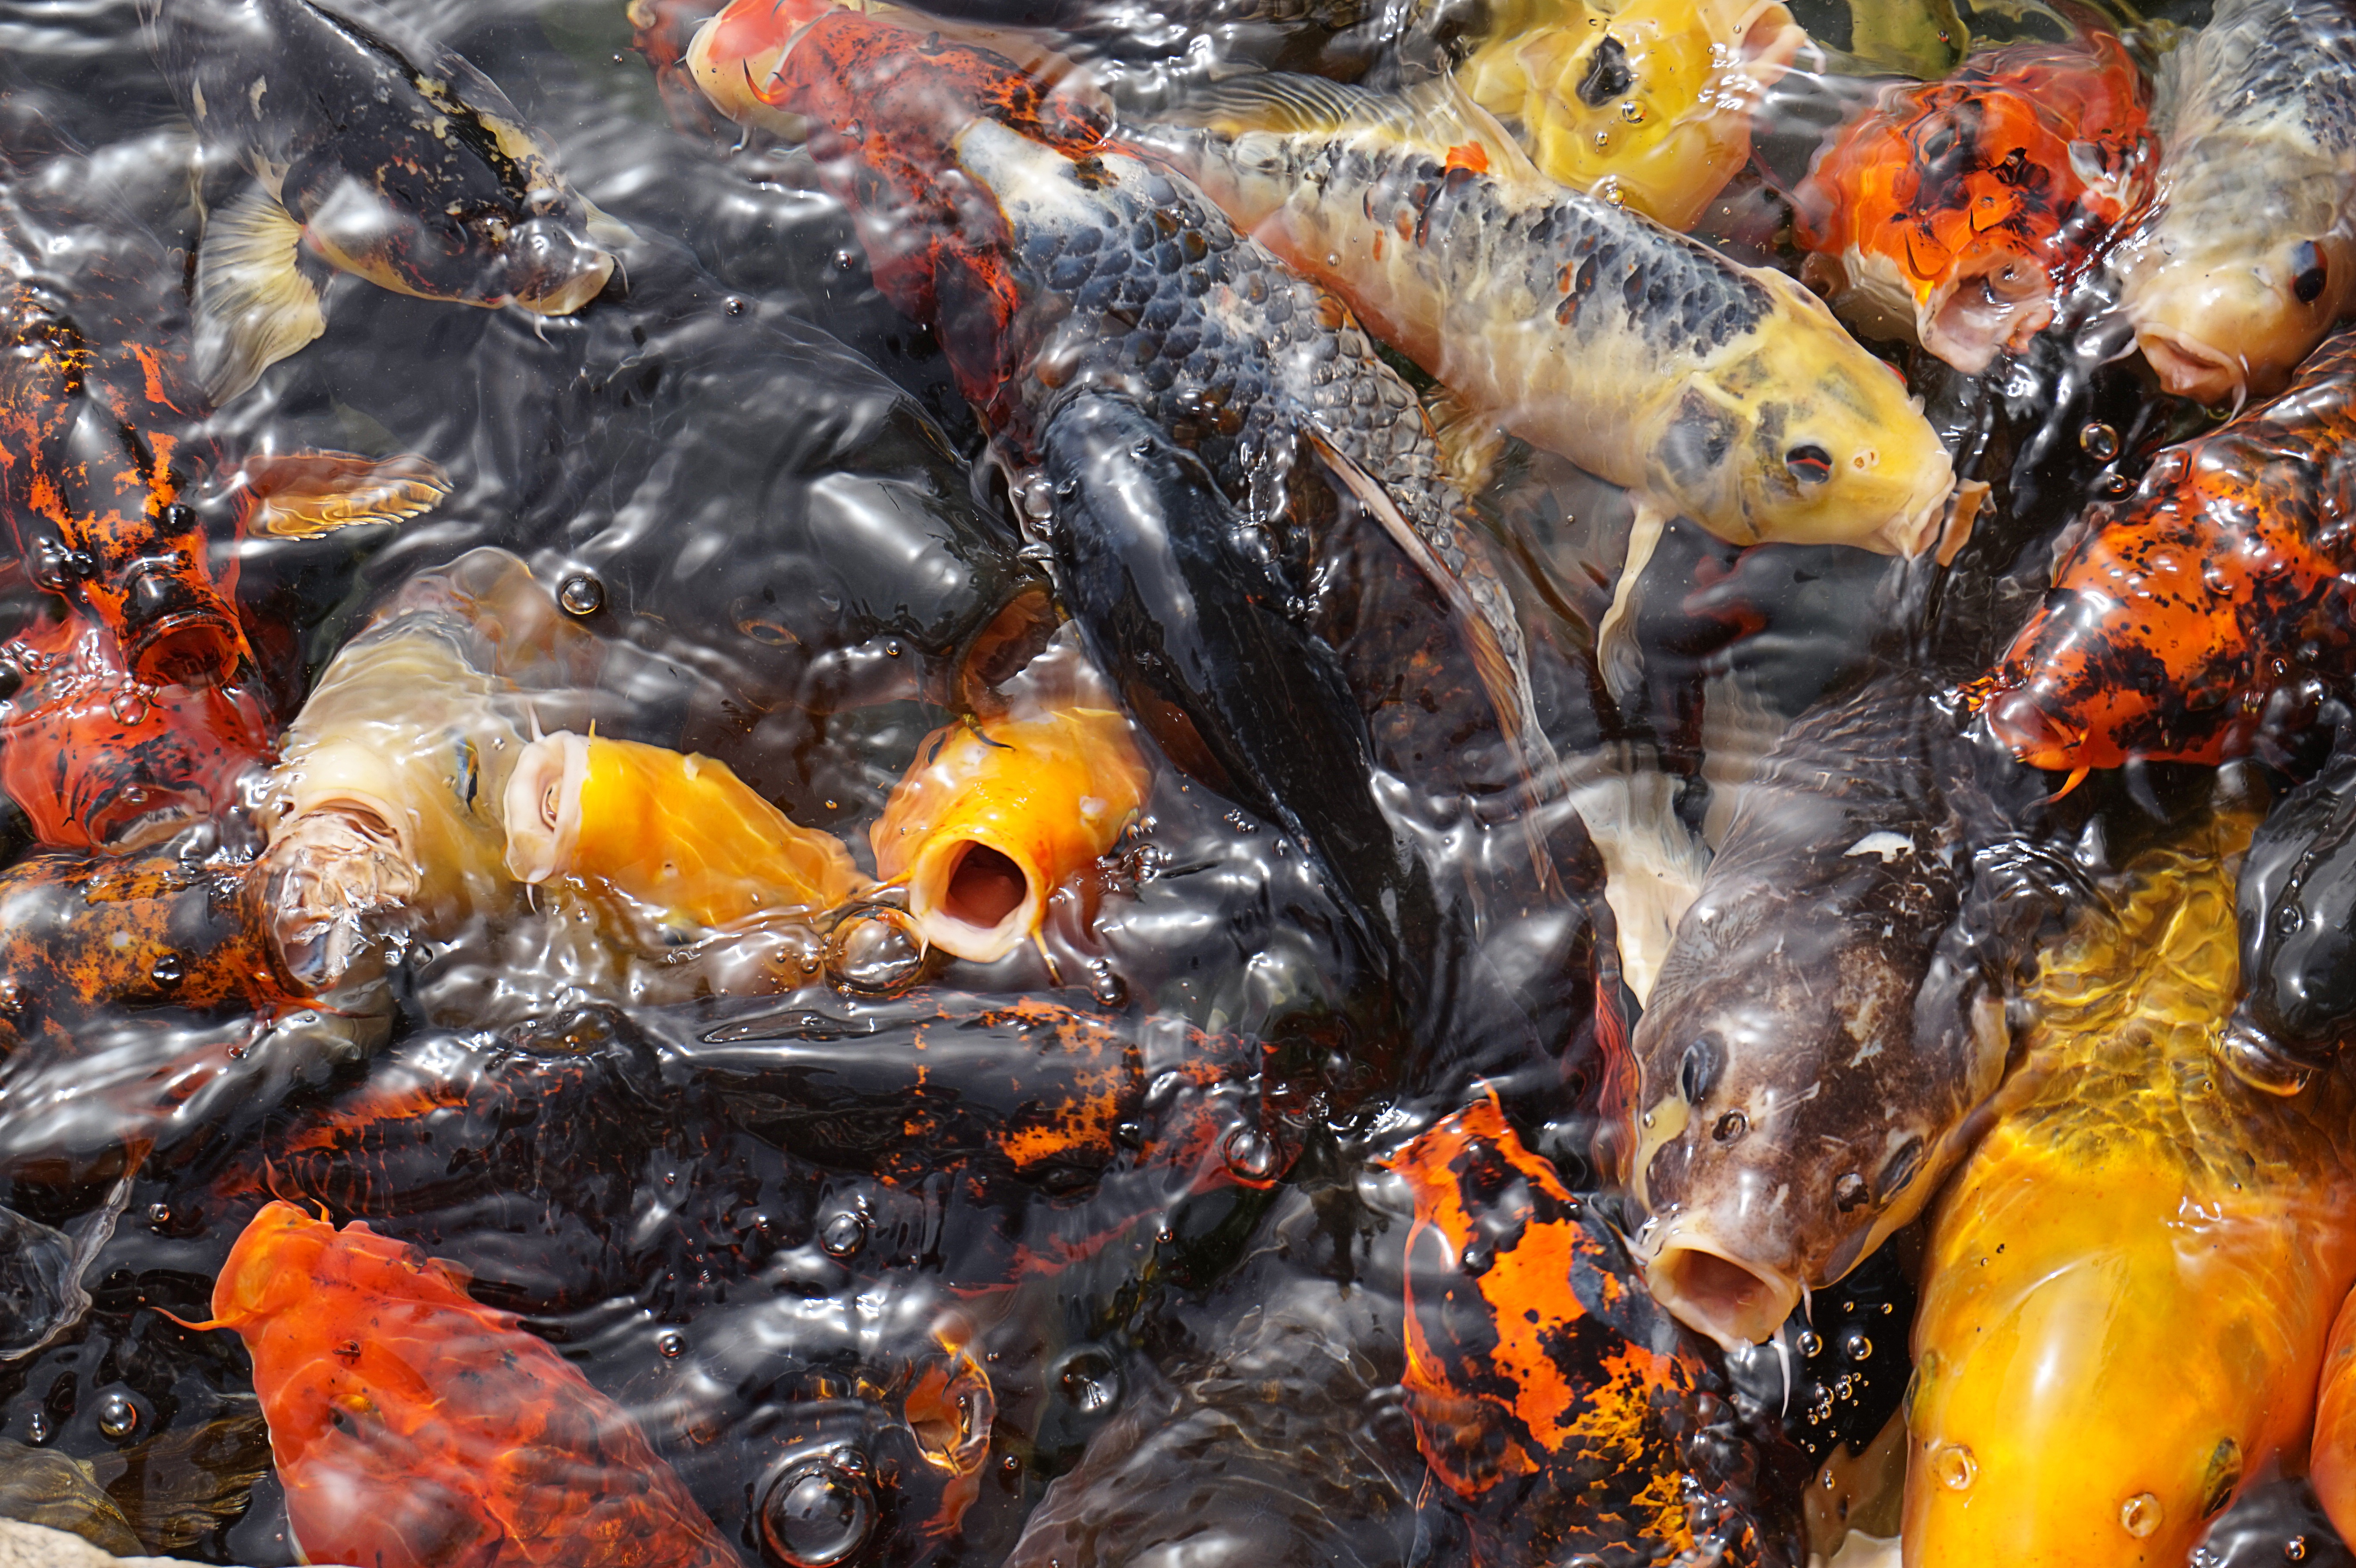
water, pond, swim, green, red, fish, china, goldfish, koi, carp, luck, water surface, swarm, biotope, marine biology